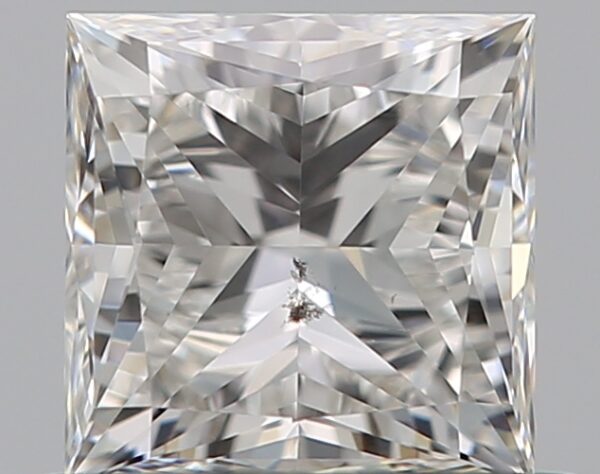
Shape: princess
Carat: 0.71
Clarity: SI1
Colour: G
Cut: EX
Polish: EX
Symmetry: VG
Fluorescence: N
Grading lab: GIA
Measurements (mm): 4.69 x 4.69 x 3.42